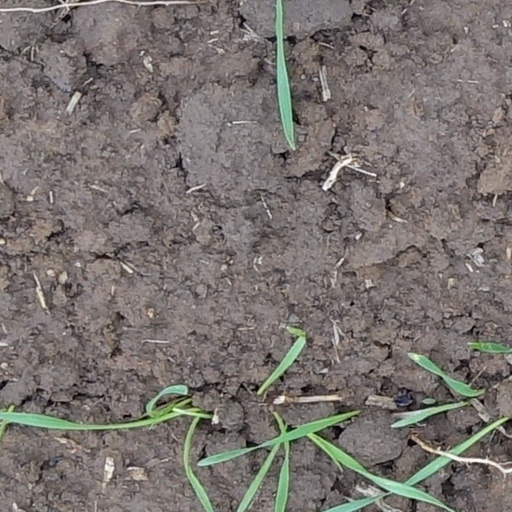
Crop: wheat